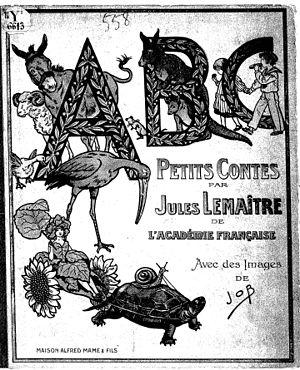
Livre pour Wikisource
L'enseignement de la lecture est l'un des principaux objectifs des programmes scolaires et fait l'objet d'apprentissages explicites dans les cursus. Il se base sur diverses méthodes et livres, qui peuvent être catégorisées par deux approches : l'approche alphabétique qui s'appuie sur le décodage des relations entre lettres et phonèmes, et l'approche globale qui met l'accent sur la compréhension. L'enseignement de la lecture combine souvent les points forts des deux approches. Des enseignements spécifiques sont mis au point pour les enfants souffrant de troubles de la lecture ou les enfants peu stimulés sur le plan linguistique pour des raisons sociales ou culturelles.